Savoir Adore

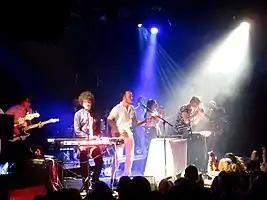

Savoir Adore is a pop-rock group duo from Brooklyn, New York City, United States initially consisting of Paul Hammer and Deidre Muro. In 2014, Deidre Muro left the band while Hammer worked with a guest vocalist. Hammer began collaborating with Lauren Zettler shortly after, and she became a permanent member. As of June 2020 the band has released five albums, several EPs, numerous singles and a number of remixes albums. They also have done an international tour.